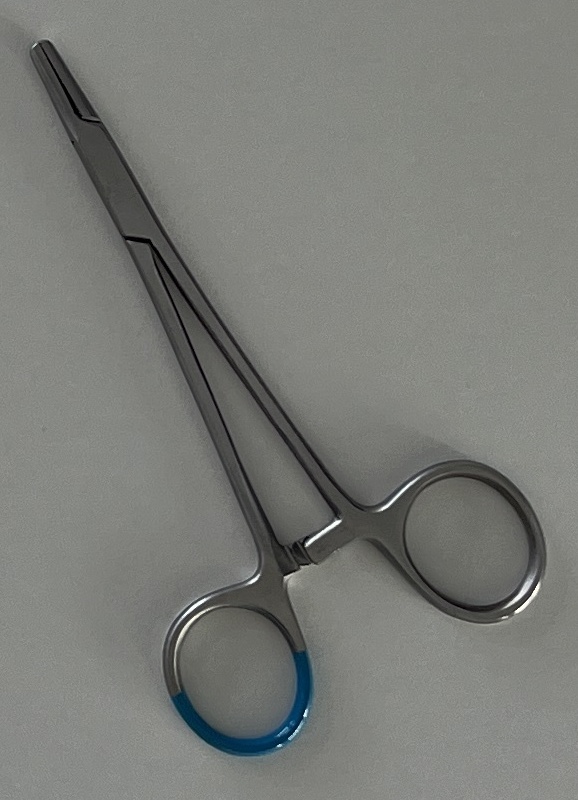
Hinged instrument state: closed